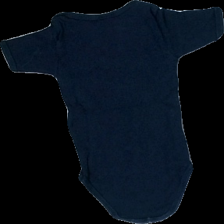
View: back
Type: Top
Category: Children
Brand: Not in the list
Brand text on label: fixoni
Colors: Blue
Material: 100% Cotton
Size: 80
Price range: 50-100
Recommended usage: Reuse